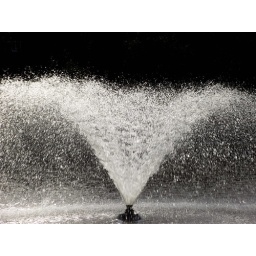
One of the water jets in the lake at Hesketh Park in Southport